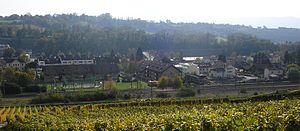
Le village de La Plaine à Genève
La Plaine est un village de Suisse.